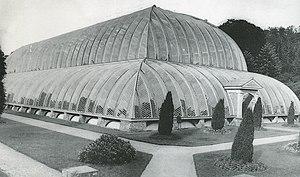
Chatsworth House est un vaste château situé dans le Derbyshire, en Angleterre, à quelques kilomètres de la ville de Bakewell. Édifié originellement au XVIᵉ siècle pour Bess of Hardwick, comtesse de Shrewsbury, Chatsworth est le fief des ducs de Devonshire, dont le patronyme est Cavendish. Le domaine se trouve sur la rive gauche de la rivière Derwent et dans les limites du Parc national du Peak District.